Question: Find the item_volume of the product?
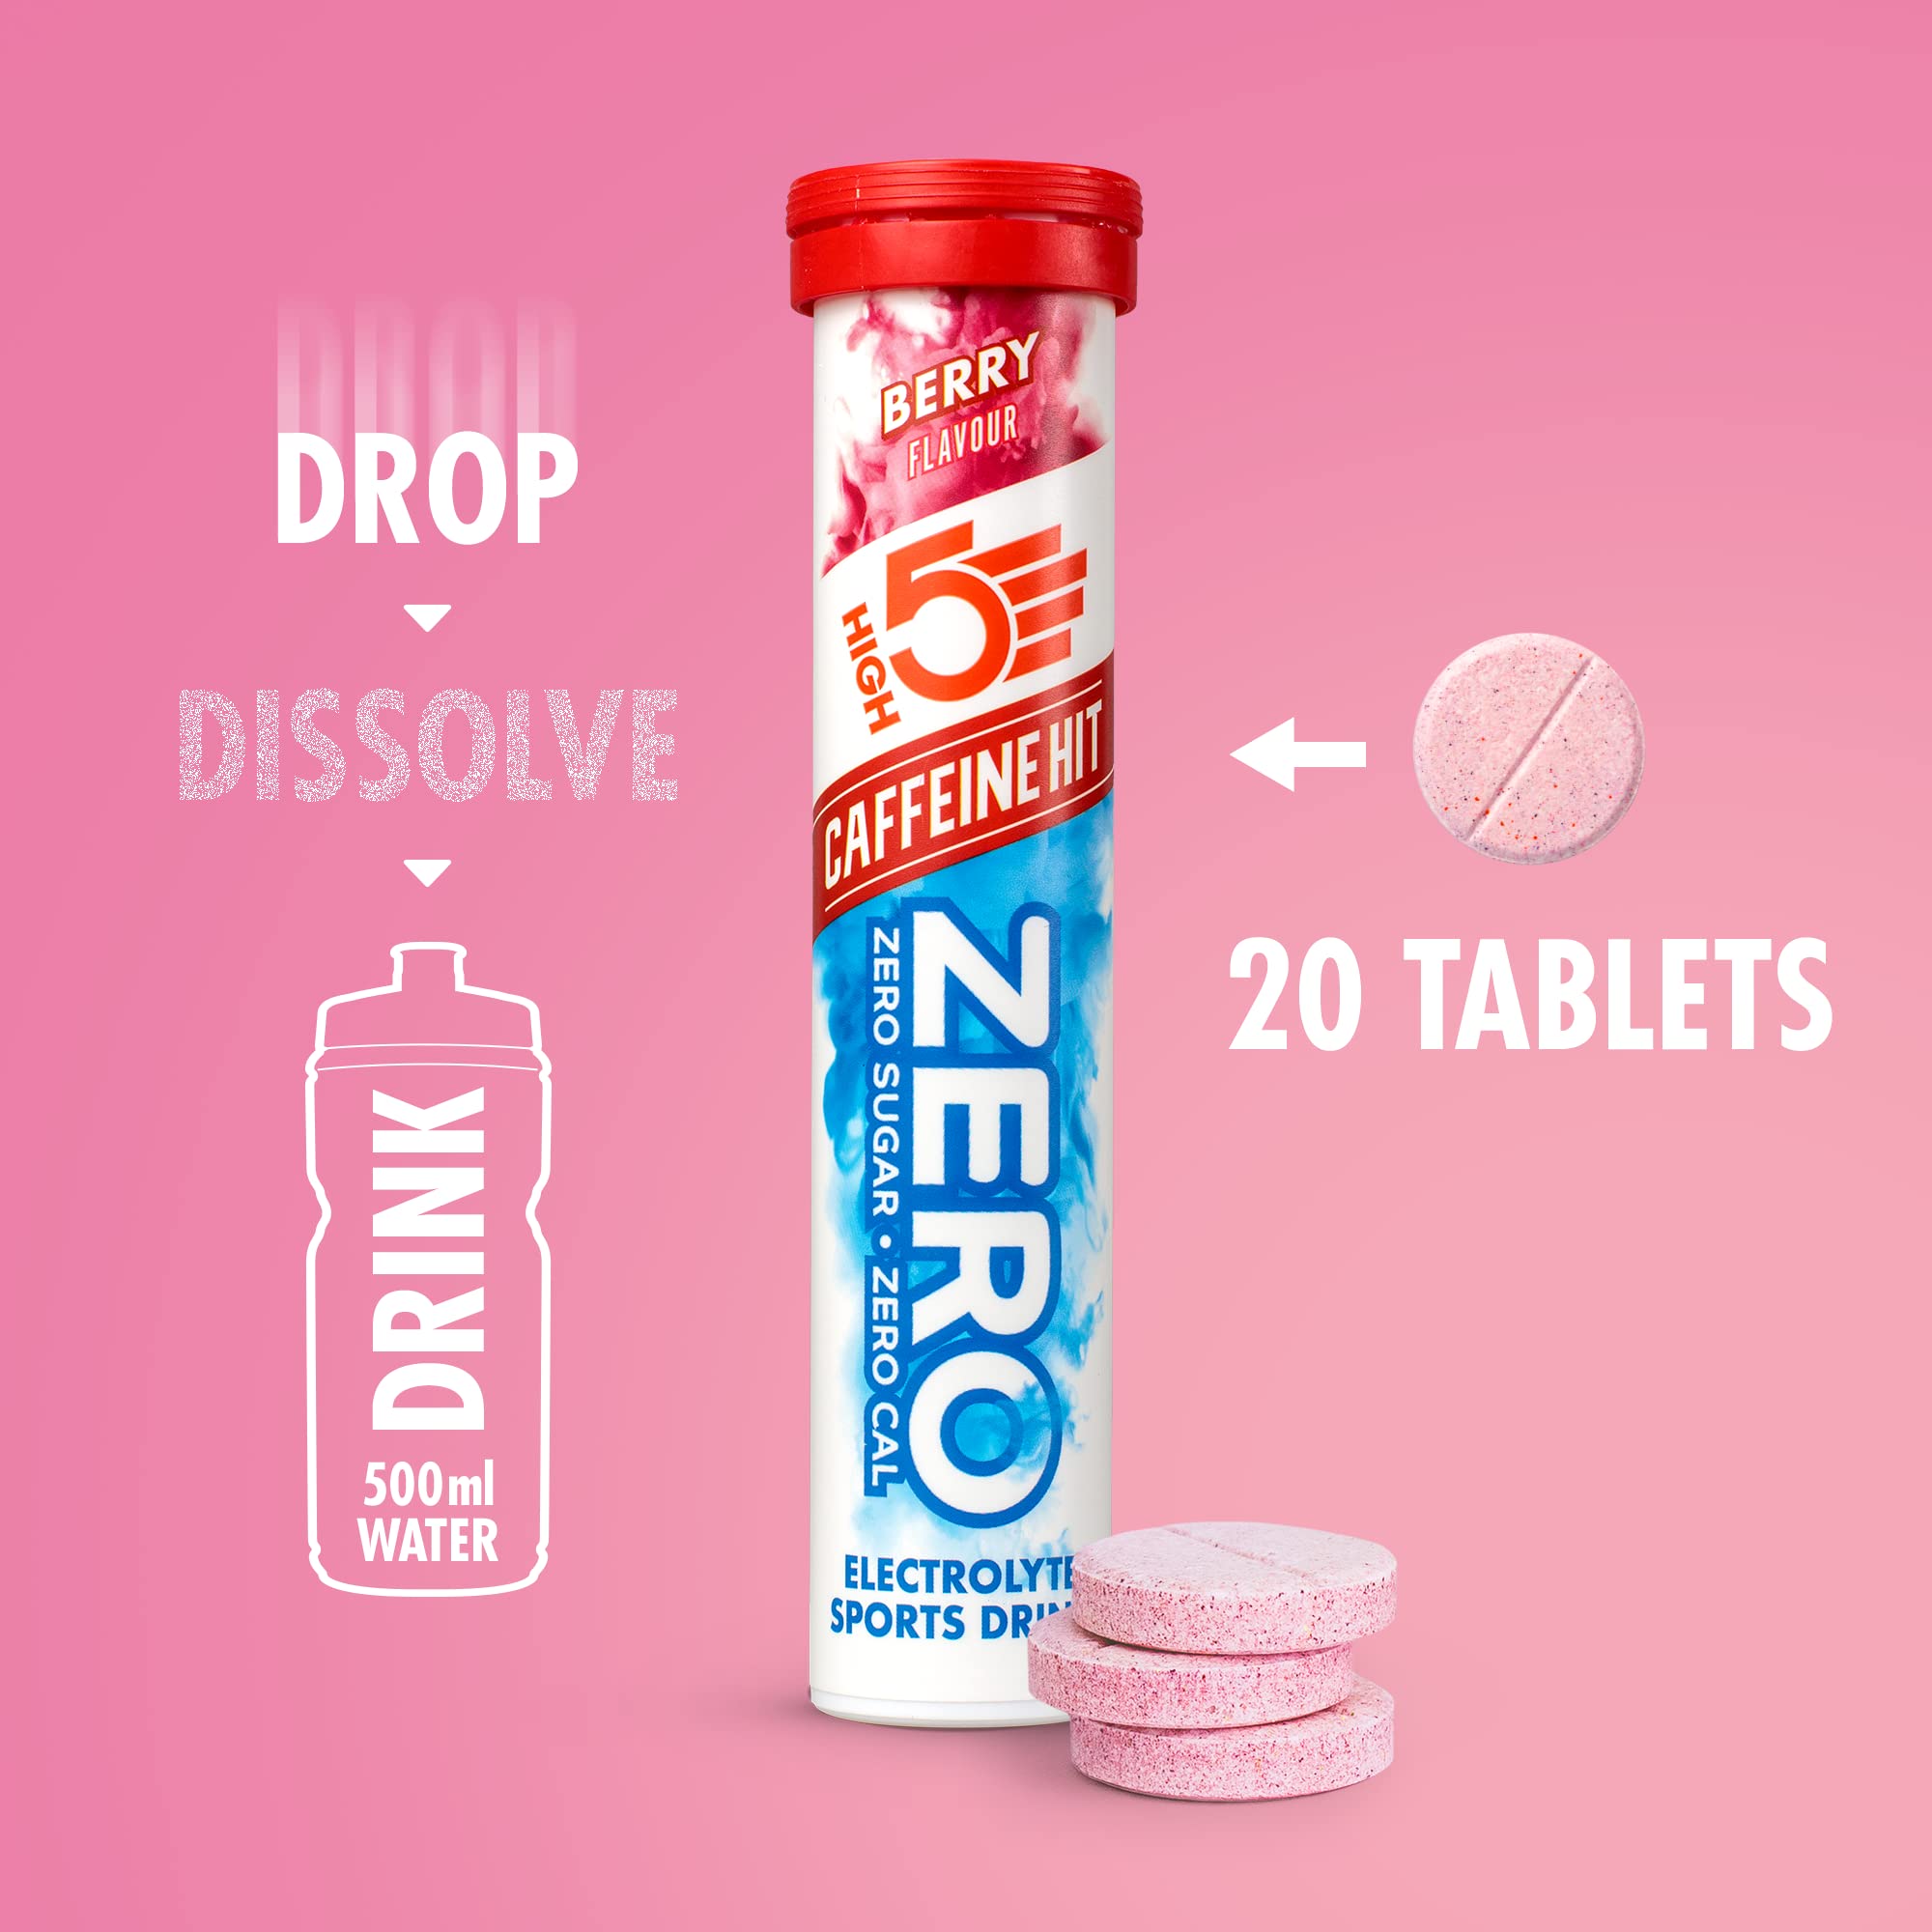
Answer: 500.0 millilitre